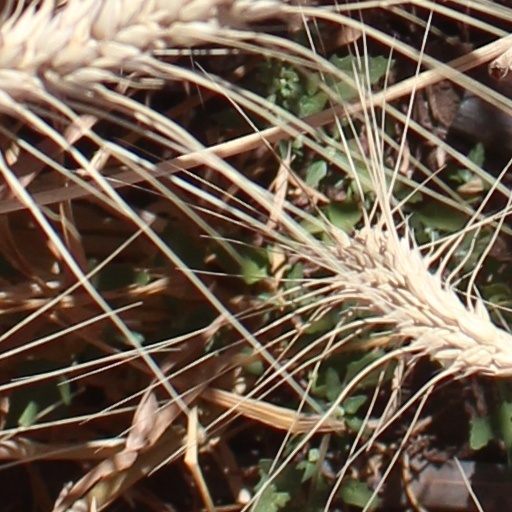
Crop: wheat